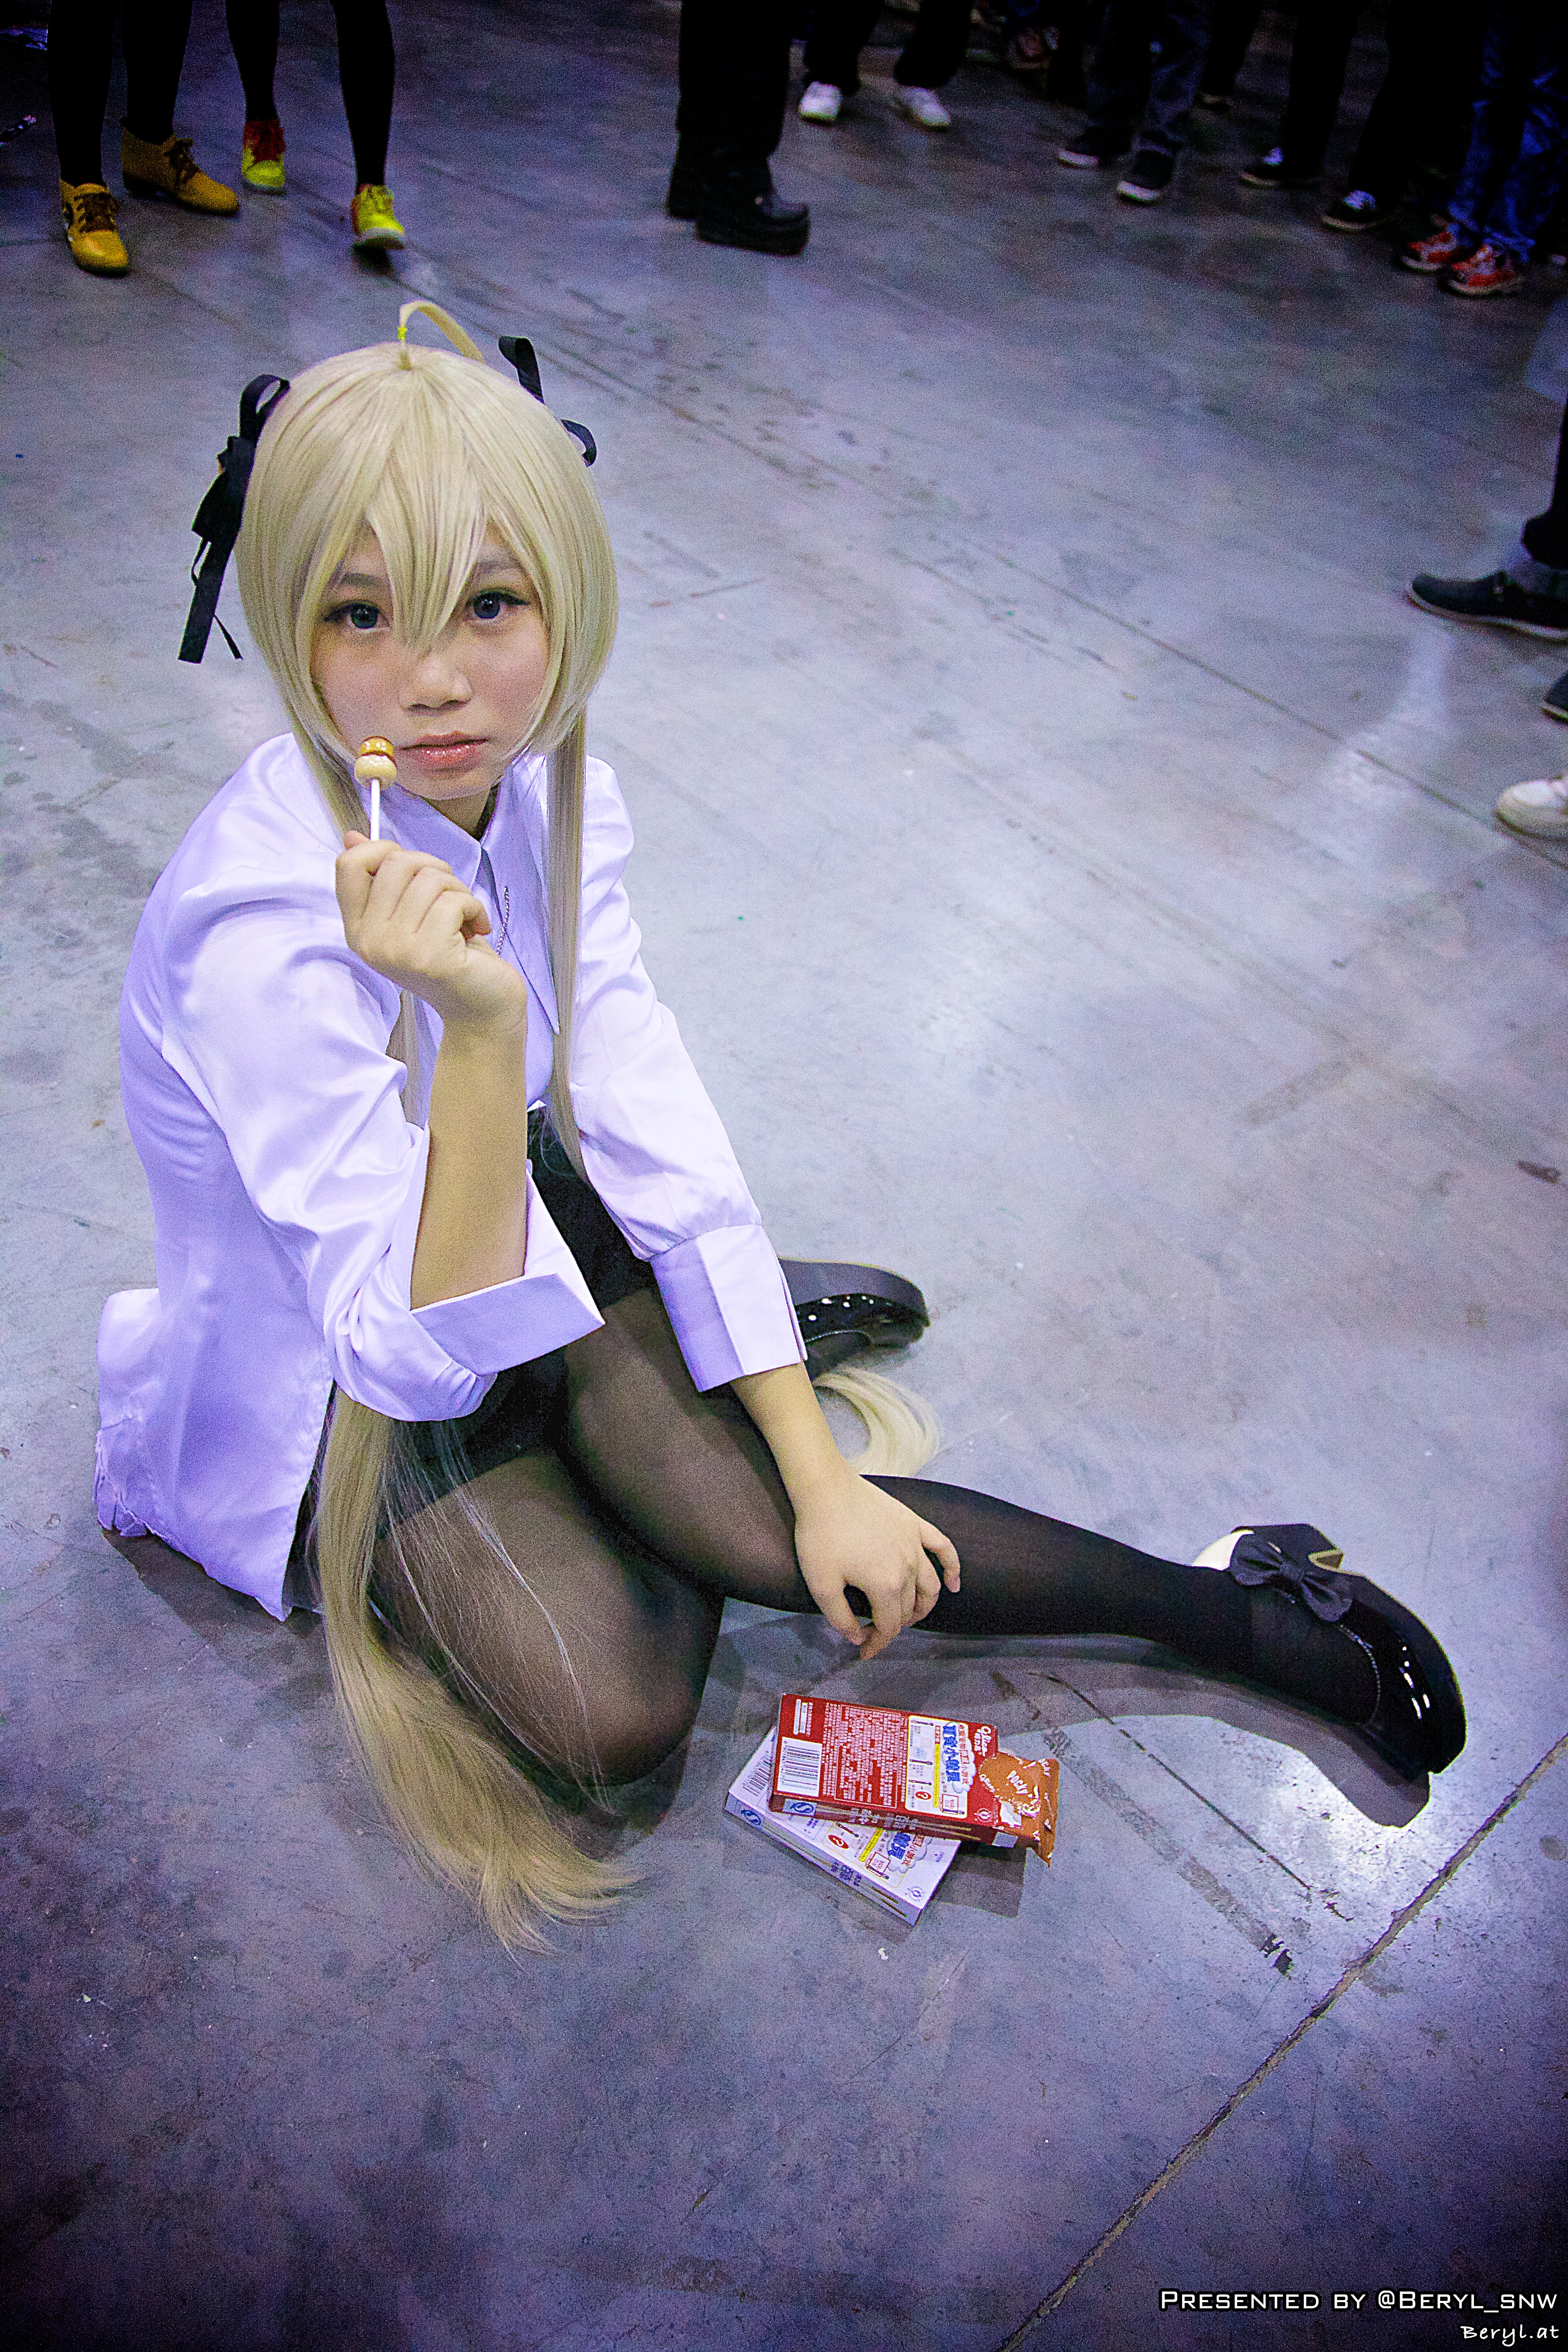
girl, game, play, boy, clothing, cosplay, girls, performance, boys, gun, canton, maid, costume, anime, acg, cos, coser, costumeplay, fair